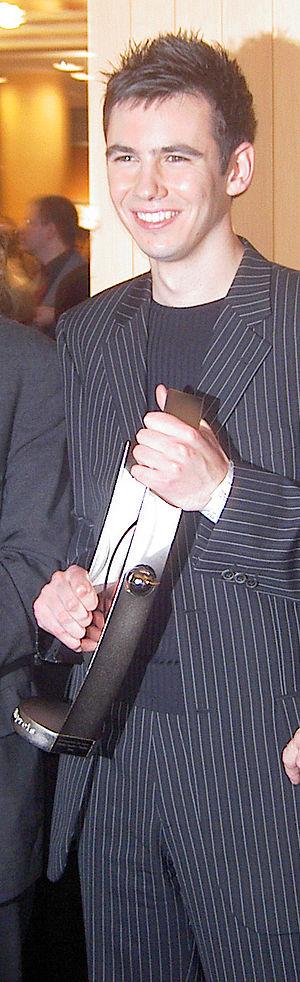
Martin Stadtfeld est un pianiste allemand.